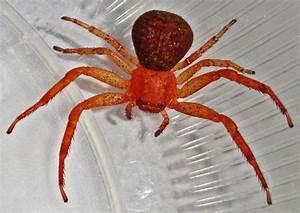
spider